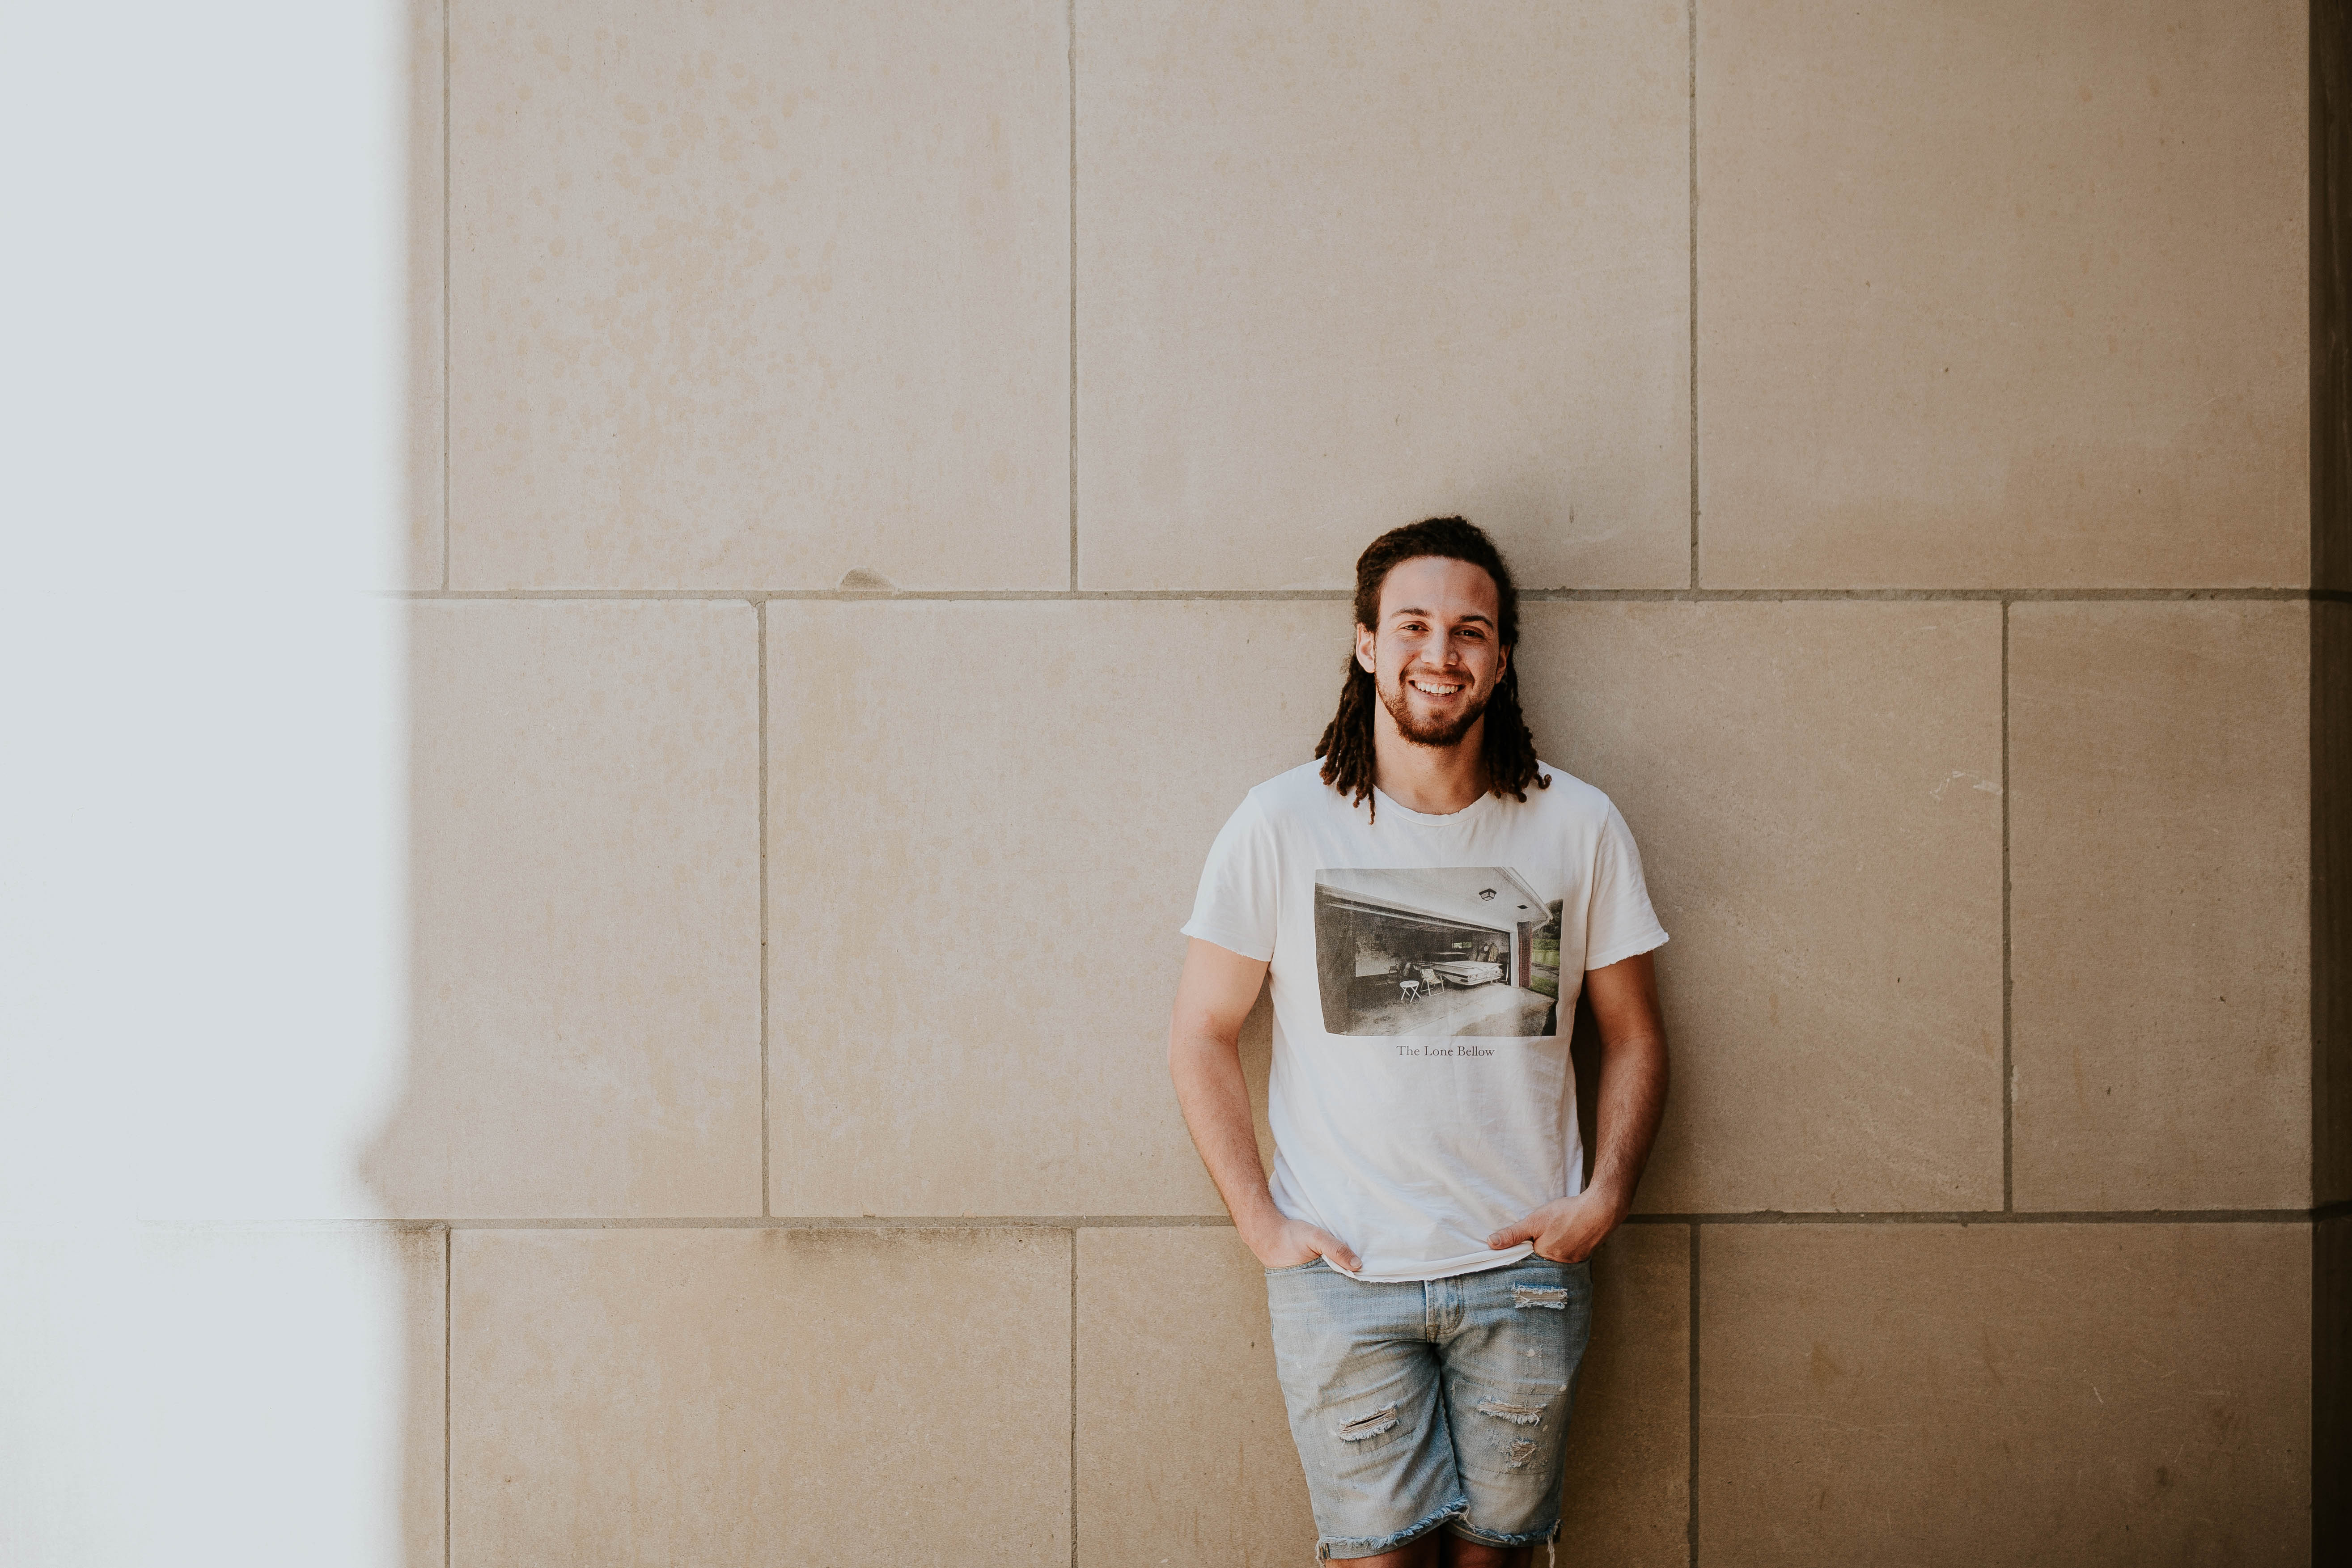
white, photography, spring, fashion, photograph, photo shoot, t shirt